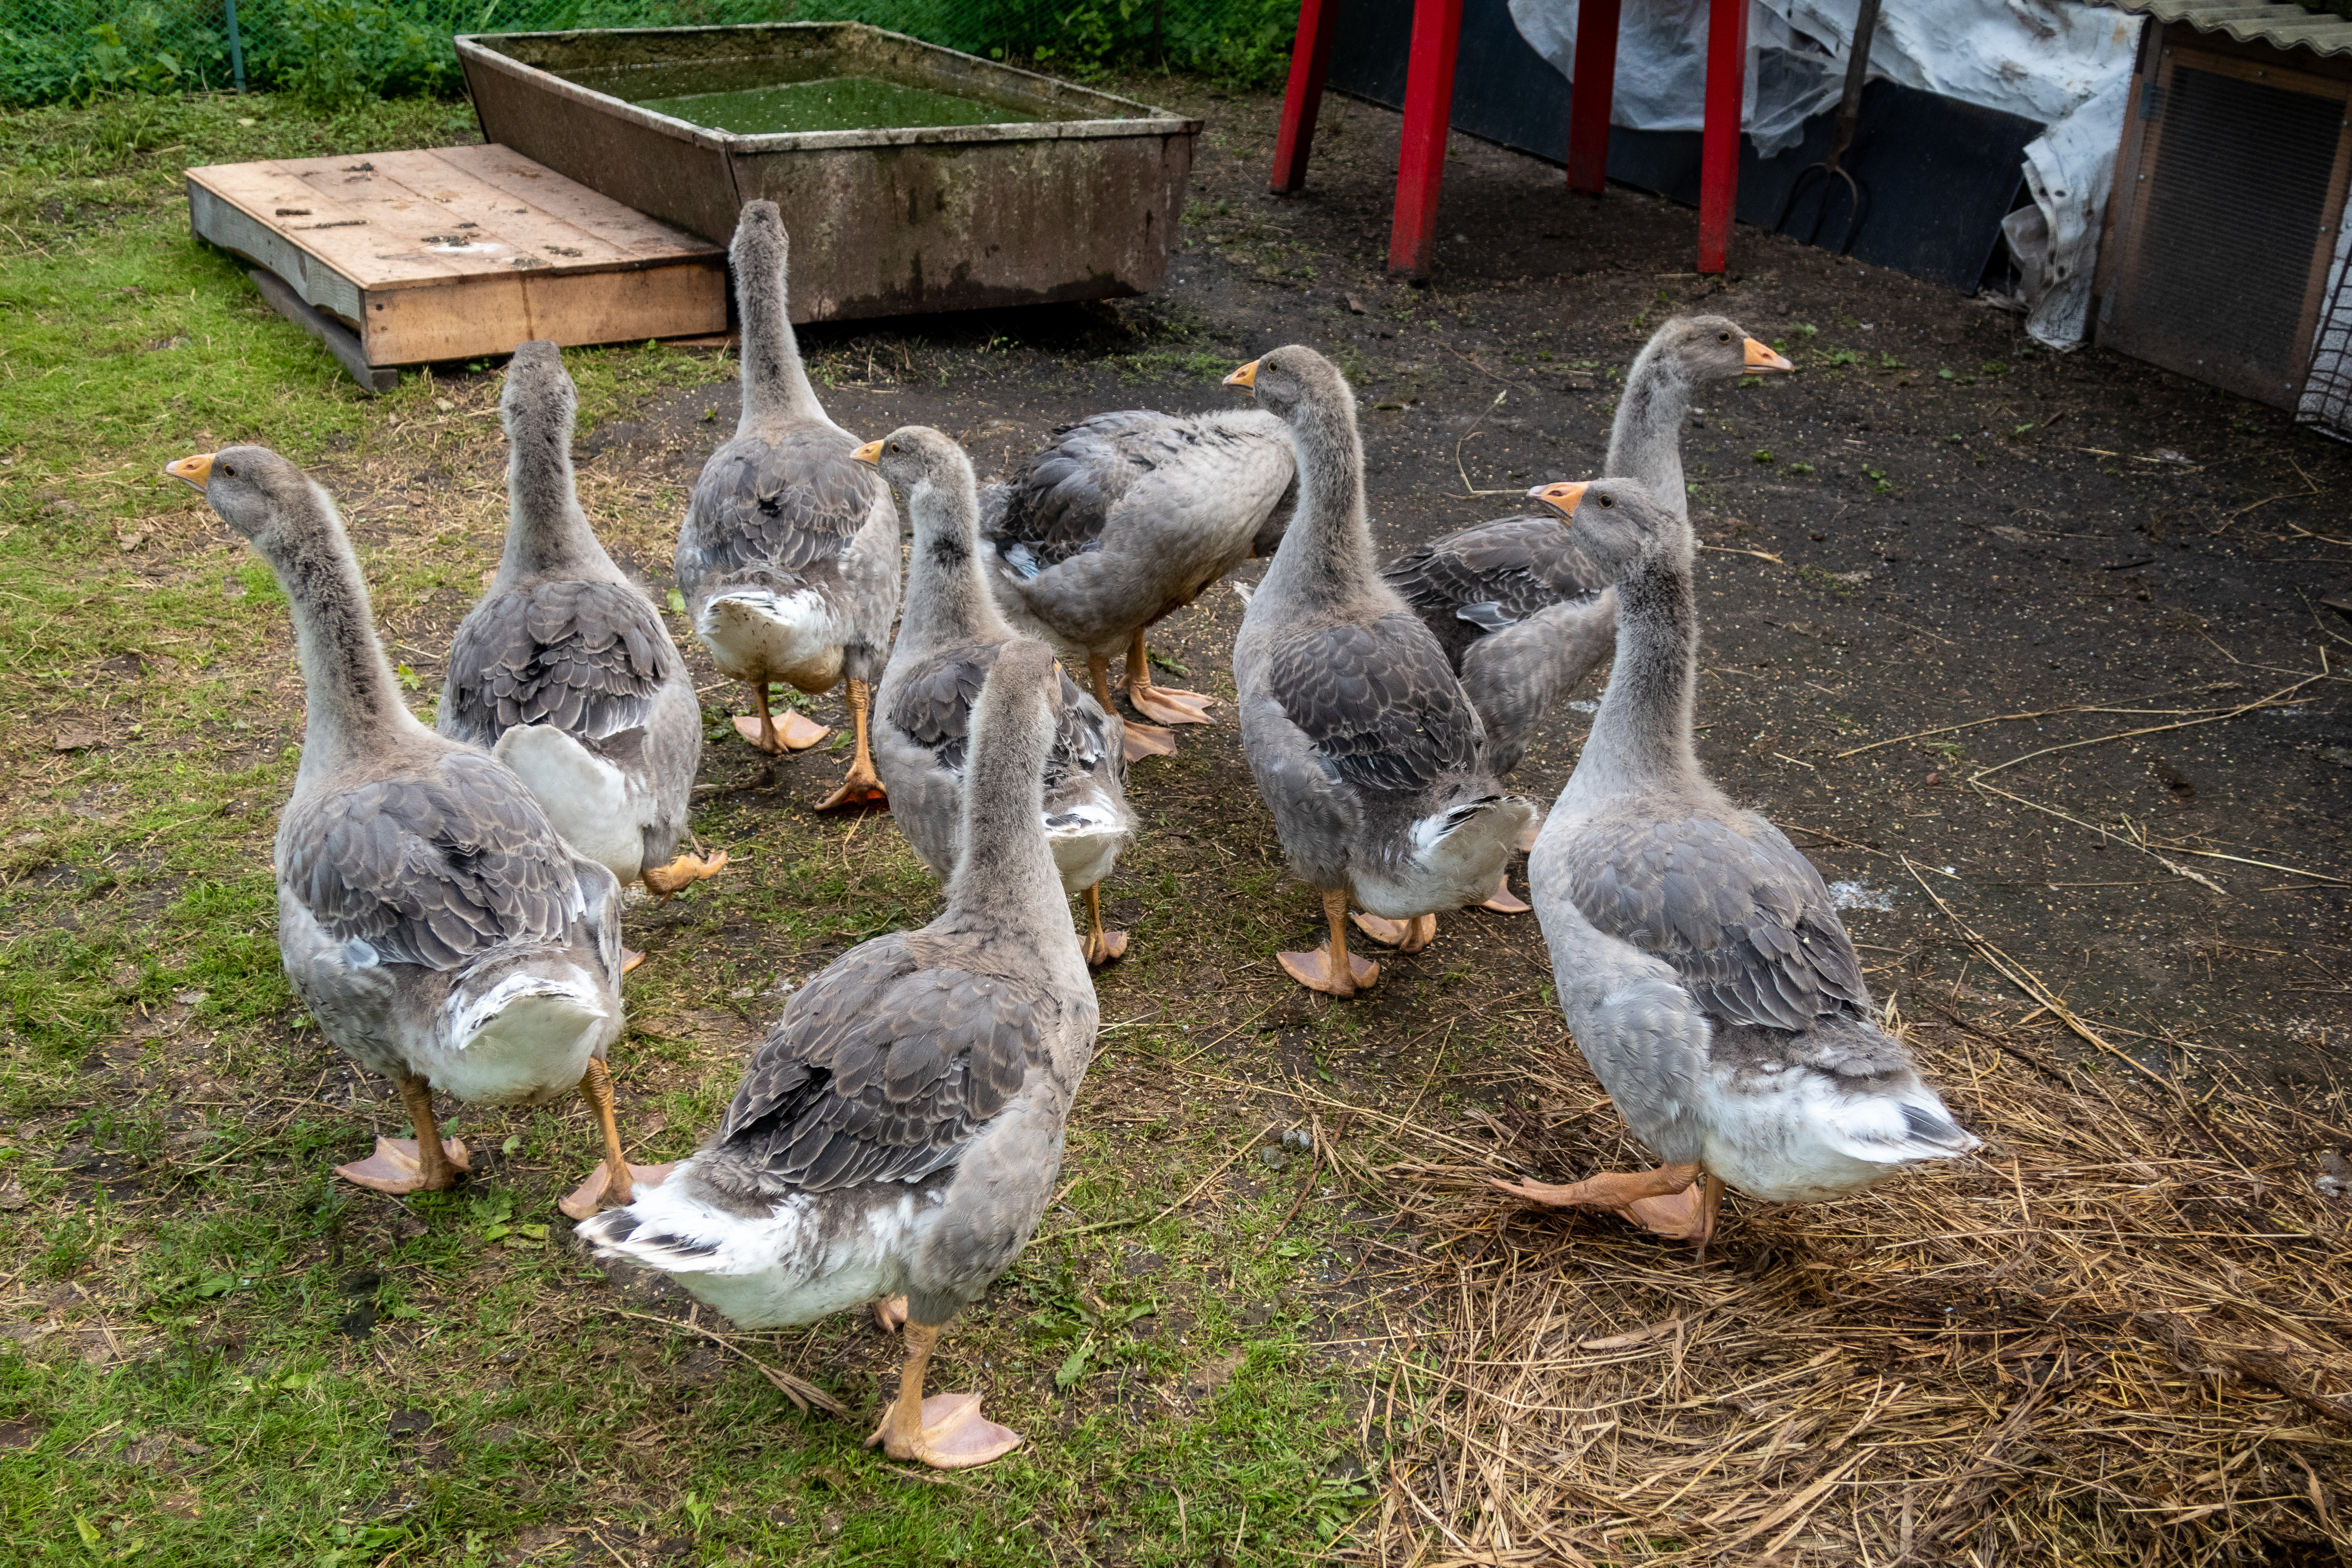
geese, poultry, agriculture, animals, livestock, birds, plumage, summer, outdoors, nature, day, sunny, village, garden, bird, plant, beak, grass, waterfowl, ducks, geese and swans, feather, seabird, water bird, tree, wing, tail, wildlife, fowl, flock, lari, duck, charadriiformes, goose, pigeons and doves, soil, herd, yard, recreation